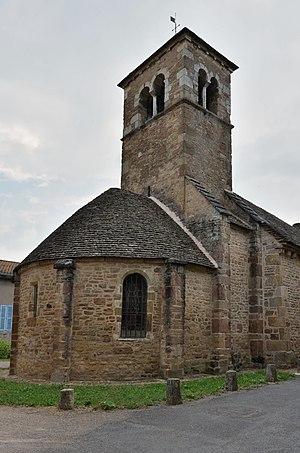
Église romane de Bussières, Saône et Loire (France)
L'église de la Conversion-de-Saint-Paul de Bussières est située sur la commune de Bussières en Saône-et-Loire.
Cet article recense une partie des monuments historiques de Saône-et-Loire, en France.
Bussières est une commune française située dans le département de Saône-et-Loire en région Bourgogne-Franche-Comté.